Akrobatisches Potpourri

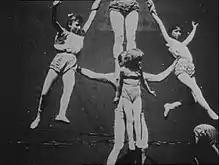

Akrobatisches Potpourri (also known as Gymnastikerfamilie Grunato) is an 1895 German short black-and-white silent documentary film directed and produced by Max and Emil Skladanowsky and starring the Grunato family. It is one of the first German produced films.